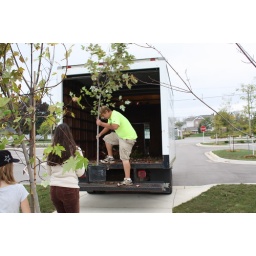
The Girl Scouts of America helped MSUFCU in their effort to plant 57 trees in East Lansing!